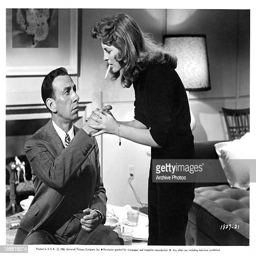
actor lighting the cigarette of jazz artist in a scene from the film